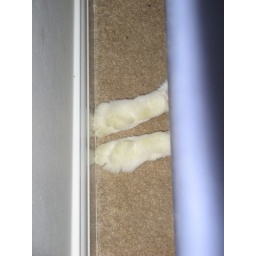
This is what I saw, when I looked down from the blue sofa I was sitting in (it's the wall to the left).